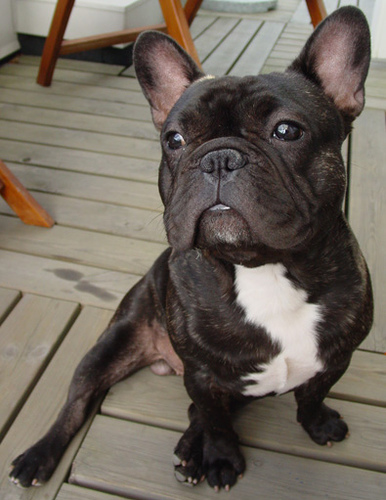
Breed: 1121-n000002-French_bulldog